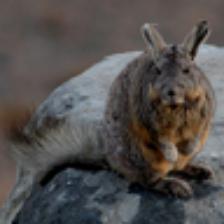
Label: NonHuman